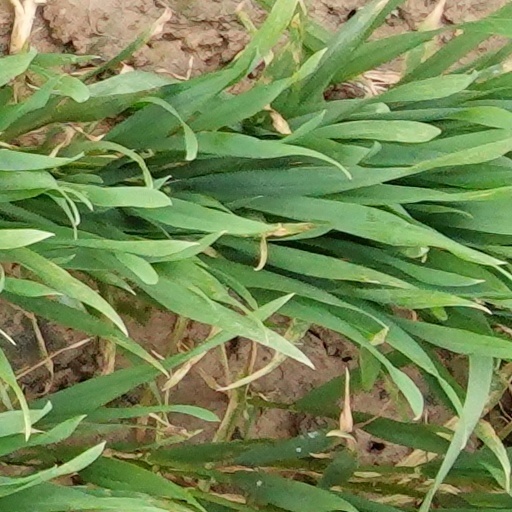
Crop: wheat